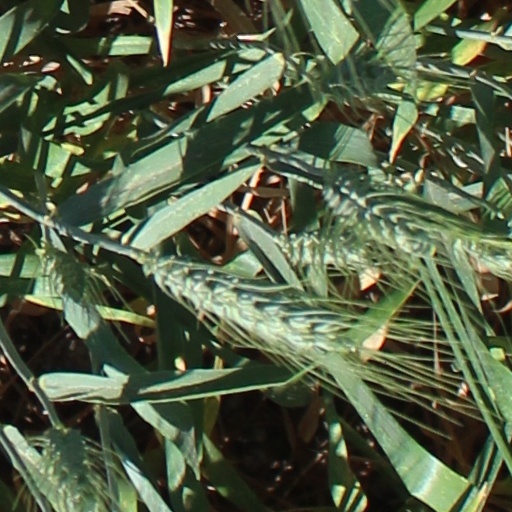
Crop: wheat